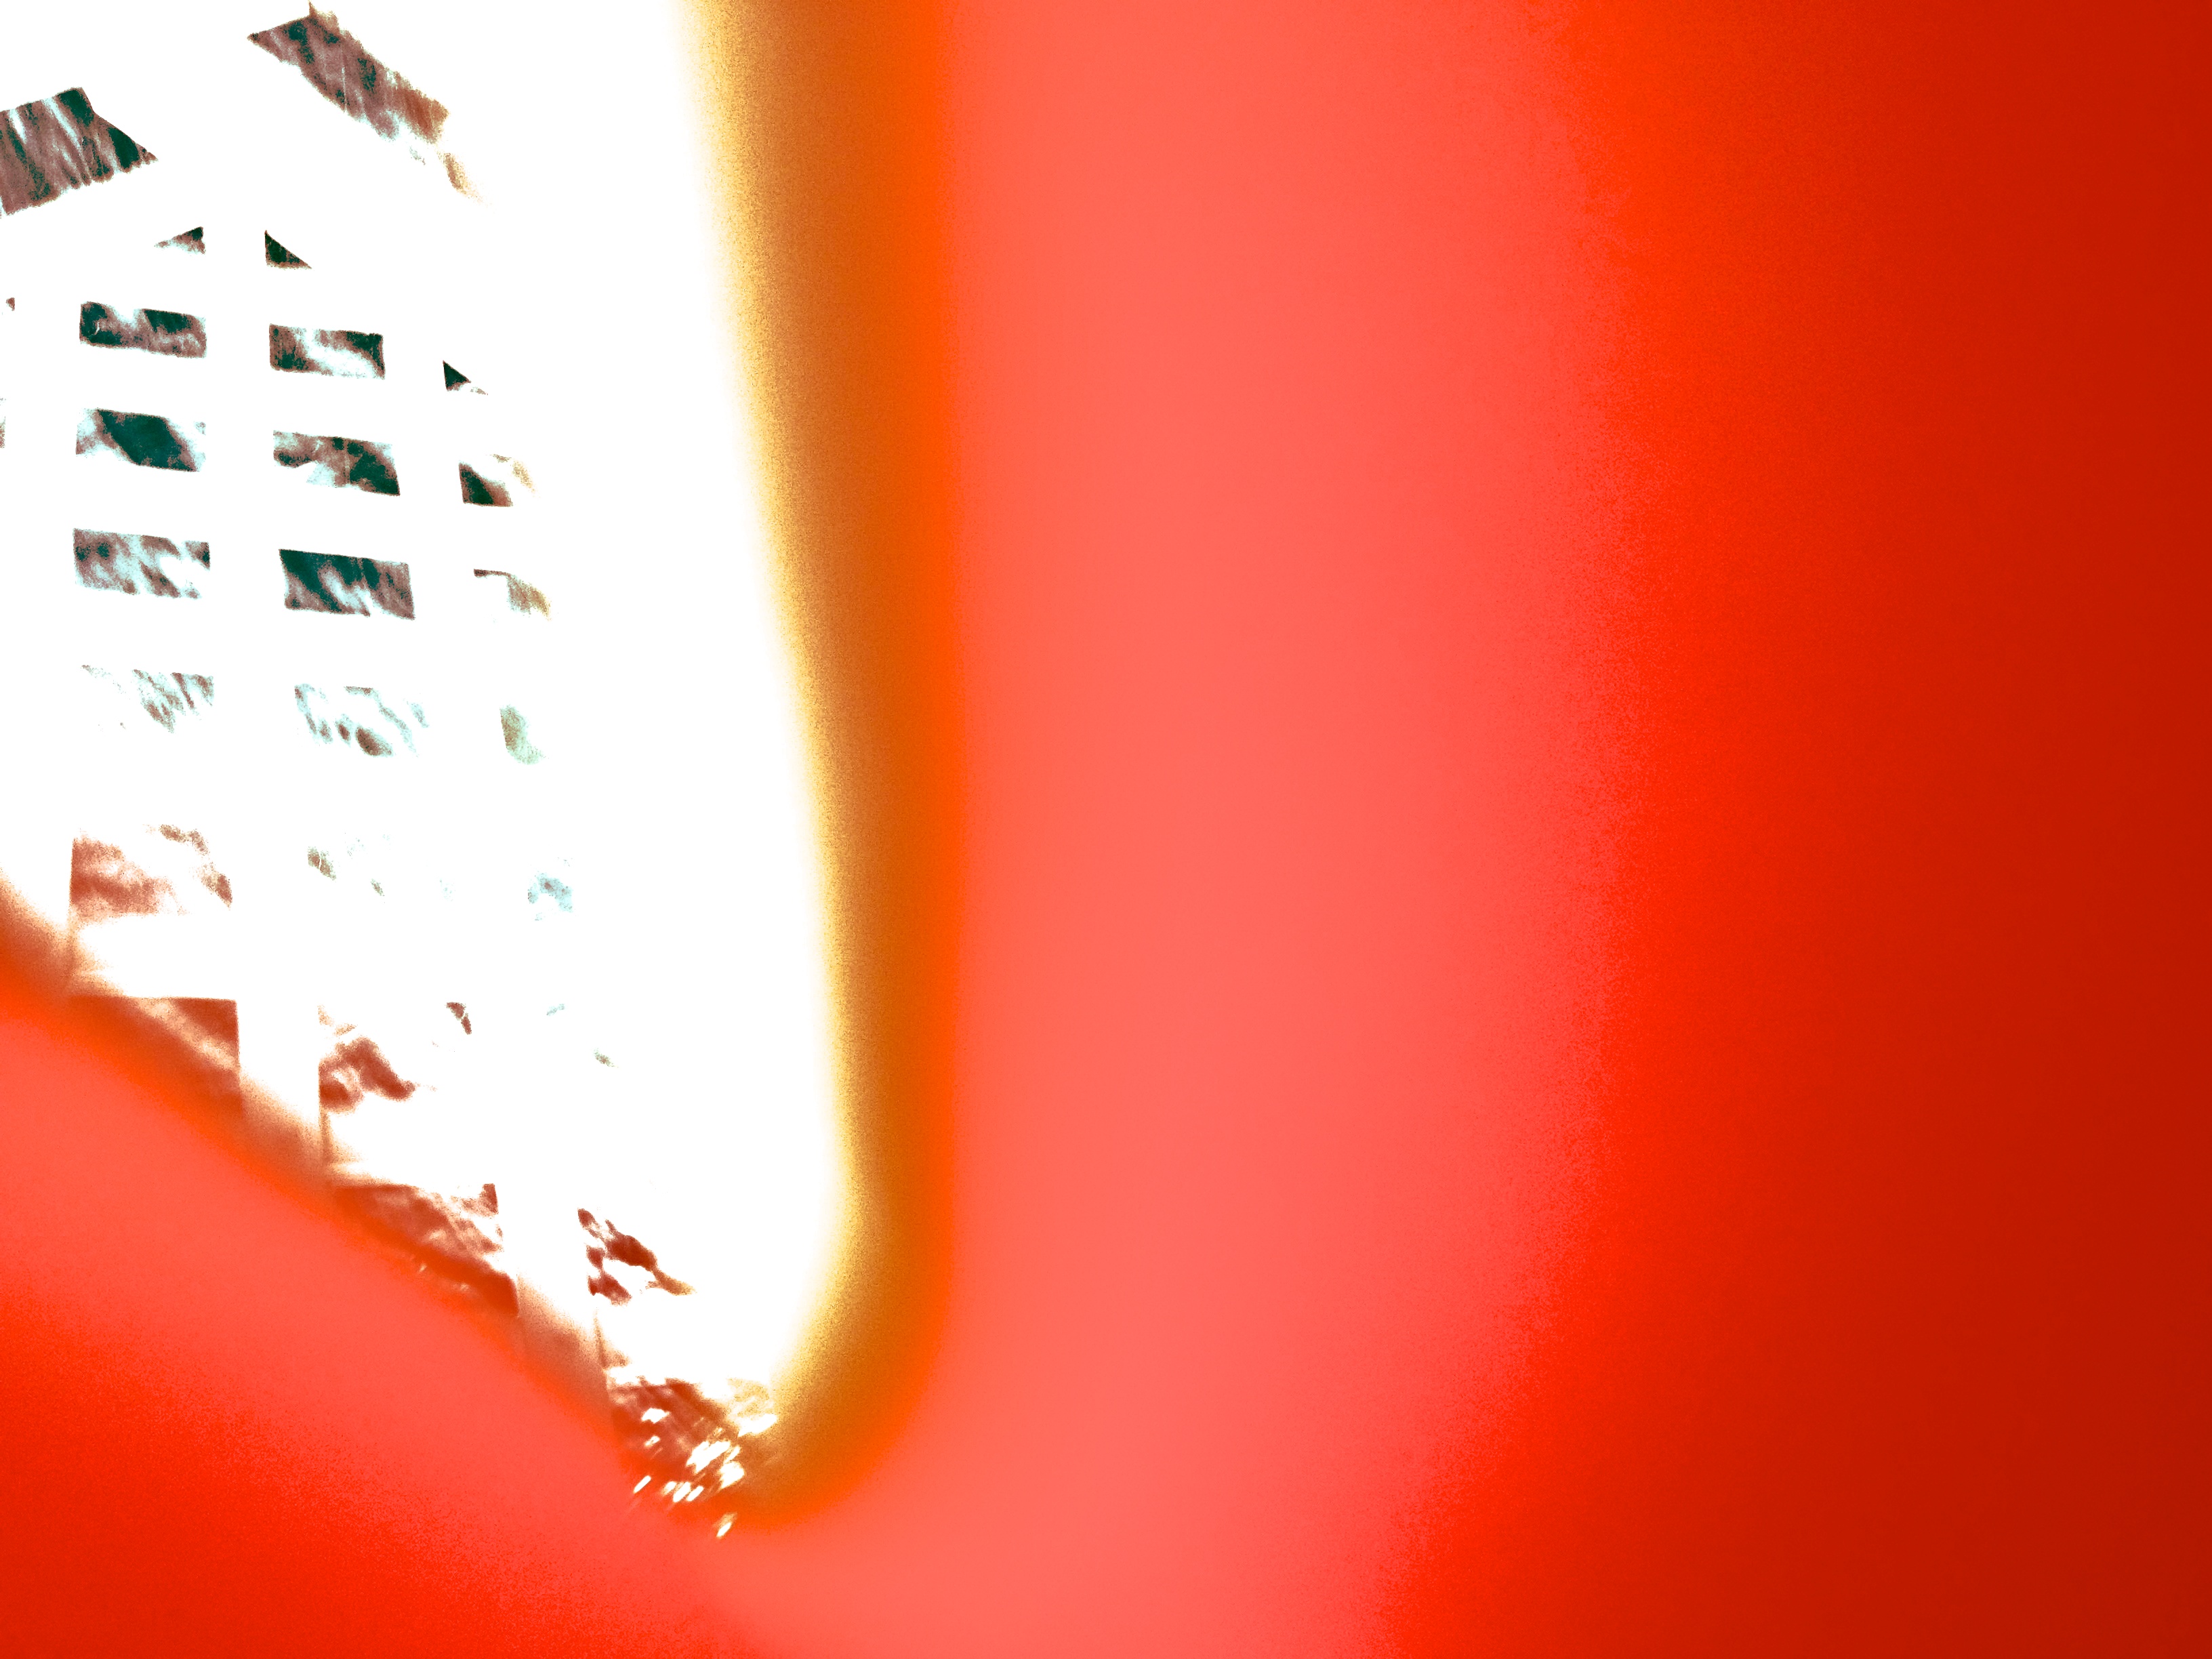
petal, orange, red, color, close up, font, macro photography, computer wallpaper